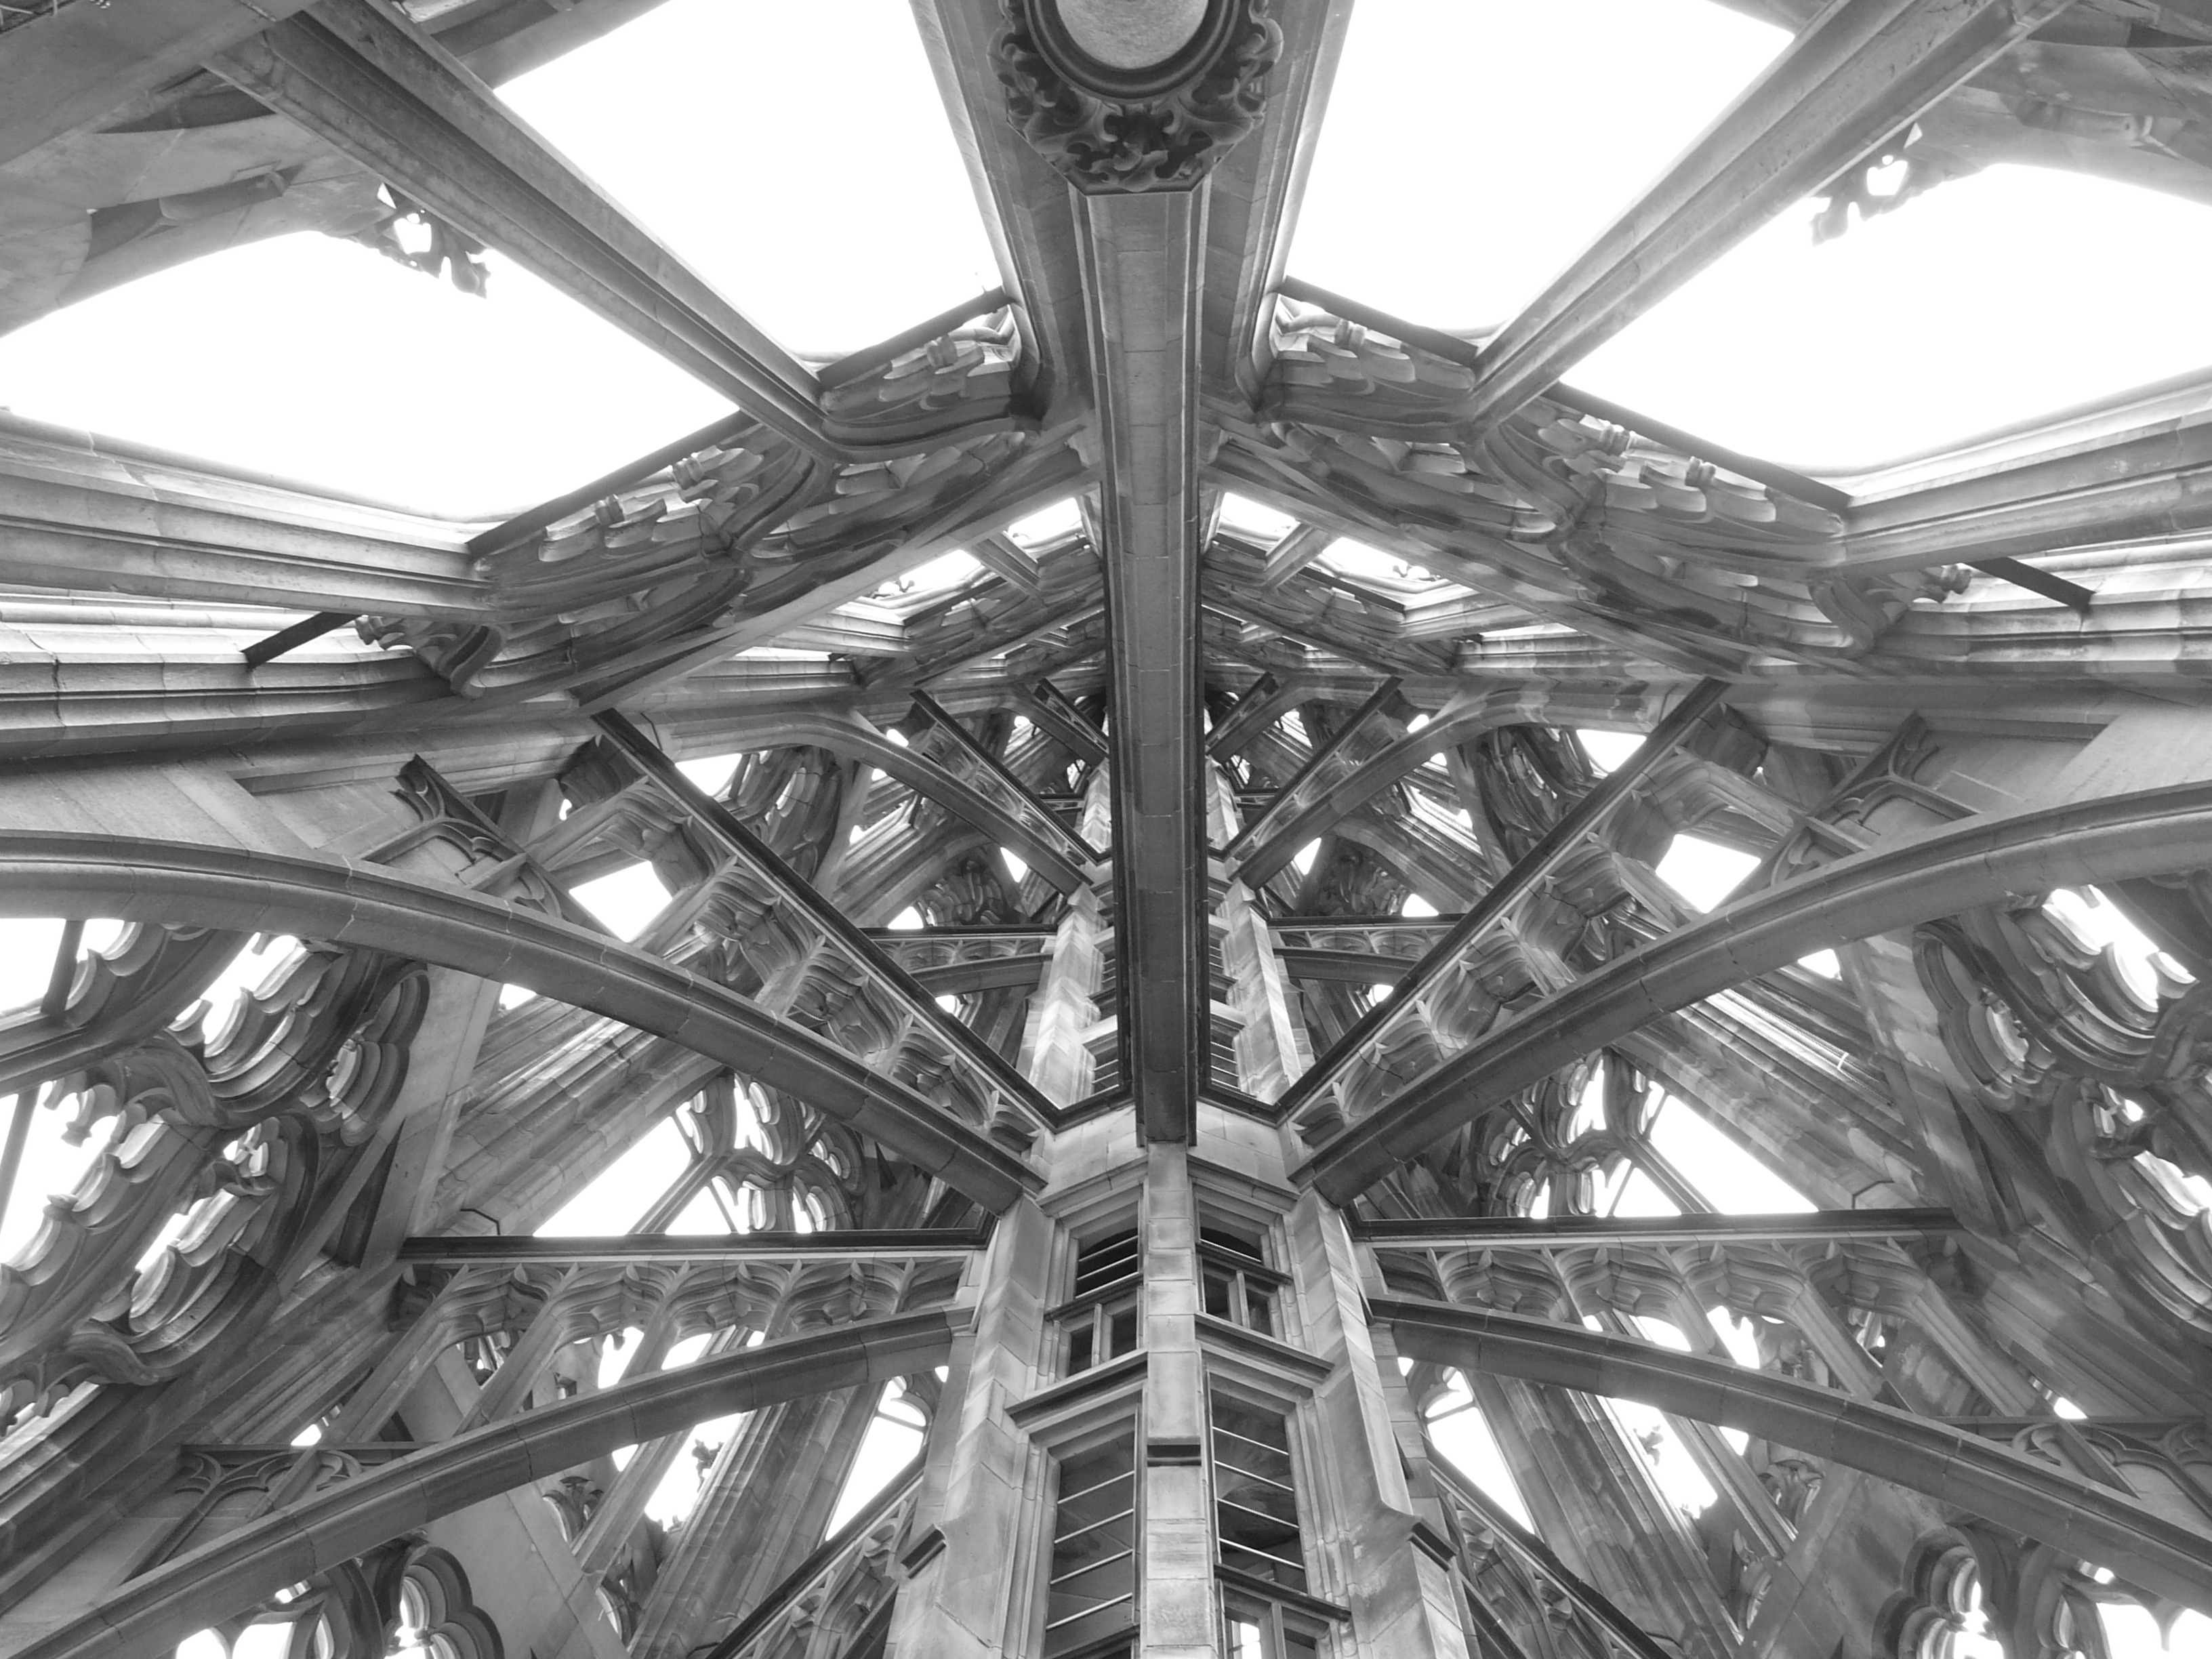
light, black and white, architecture, structure, wheel, building, ceiling, pillar, church, monochrome, lighting, gothic, art, design, arches, symmetry, light fixture, dome, dom, arcades, enormous, sand stone, impressive, daylighting, munster, ulm cathedral, stuetztpfeiler, monochrome photography